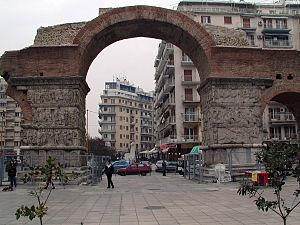
La Macédoine est une région historique et géographique de Grèce, principalement habitée par les Macédoniens grecs. Son territoire correspond à la plus grande partie — centre, sud et est — de la Macédoine historique, comprise entre le Nestos à l'est, la chaîne du Pinde à l'ouest, et le mont Olympe au sud. Il est divisé entre quatre régions administratives grecques : Macédoine de l'Ouest, Macédoine centrale et Macédoine de l'Est et Thrace et République monastique du Mont Athos.